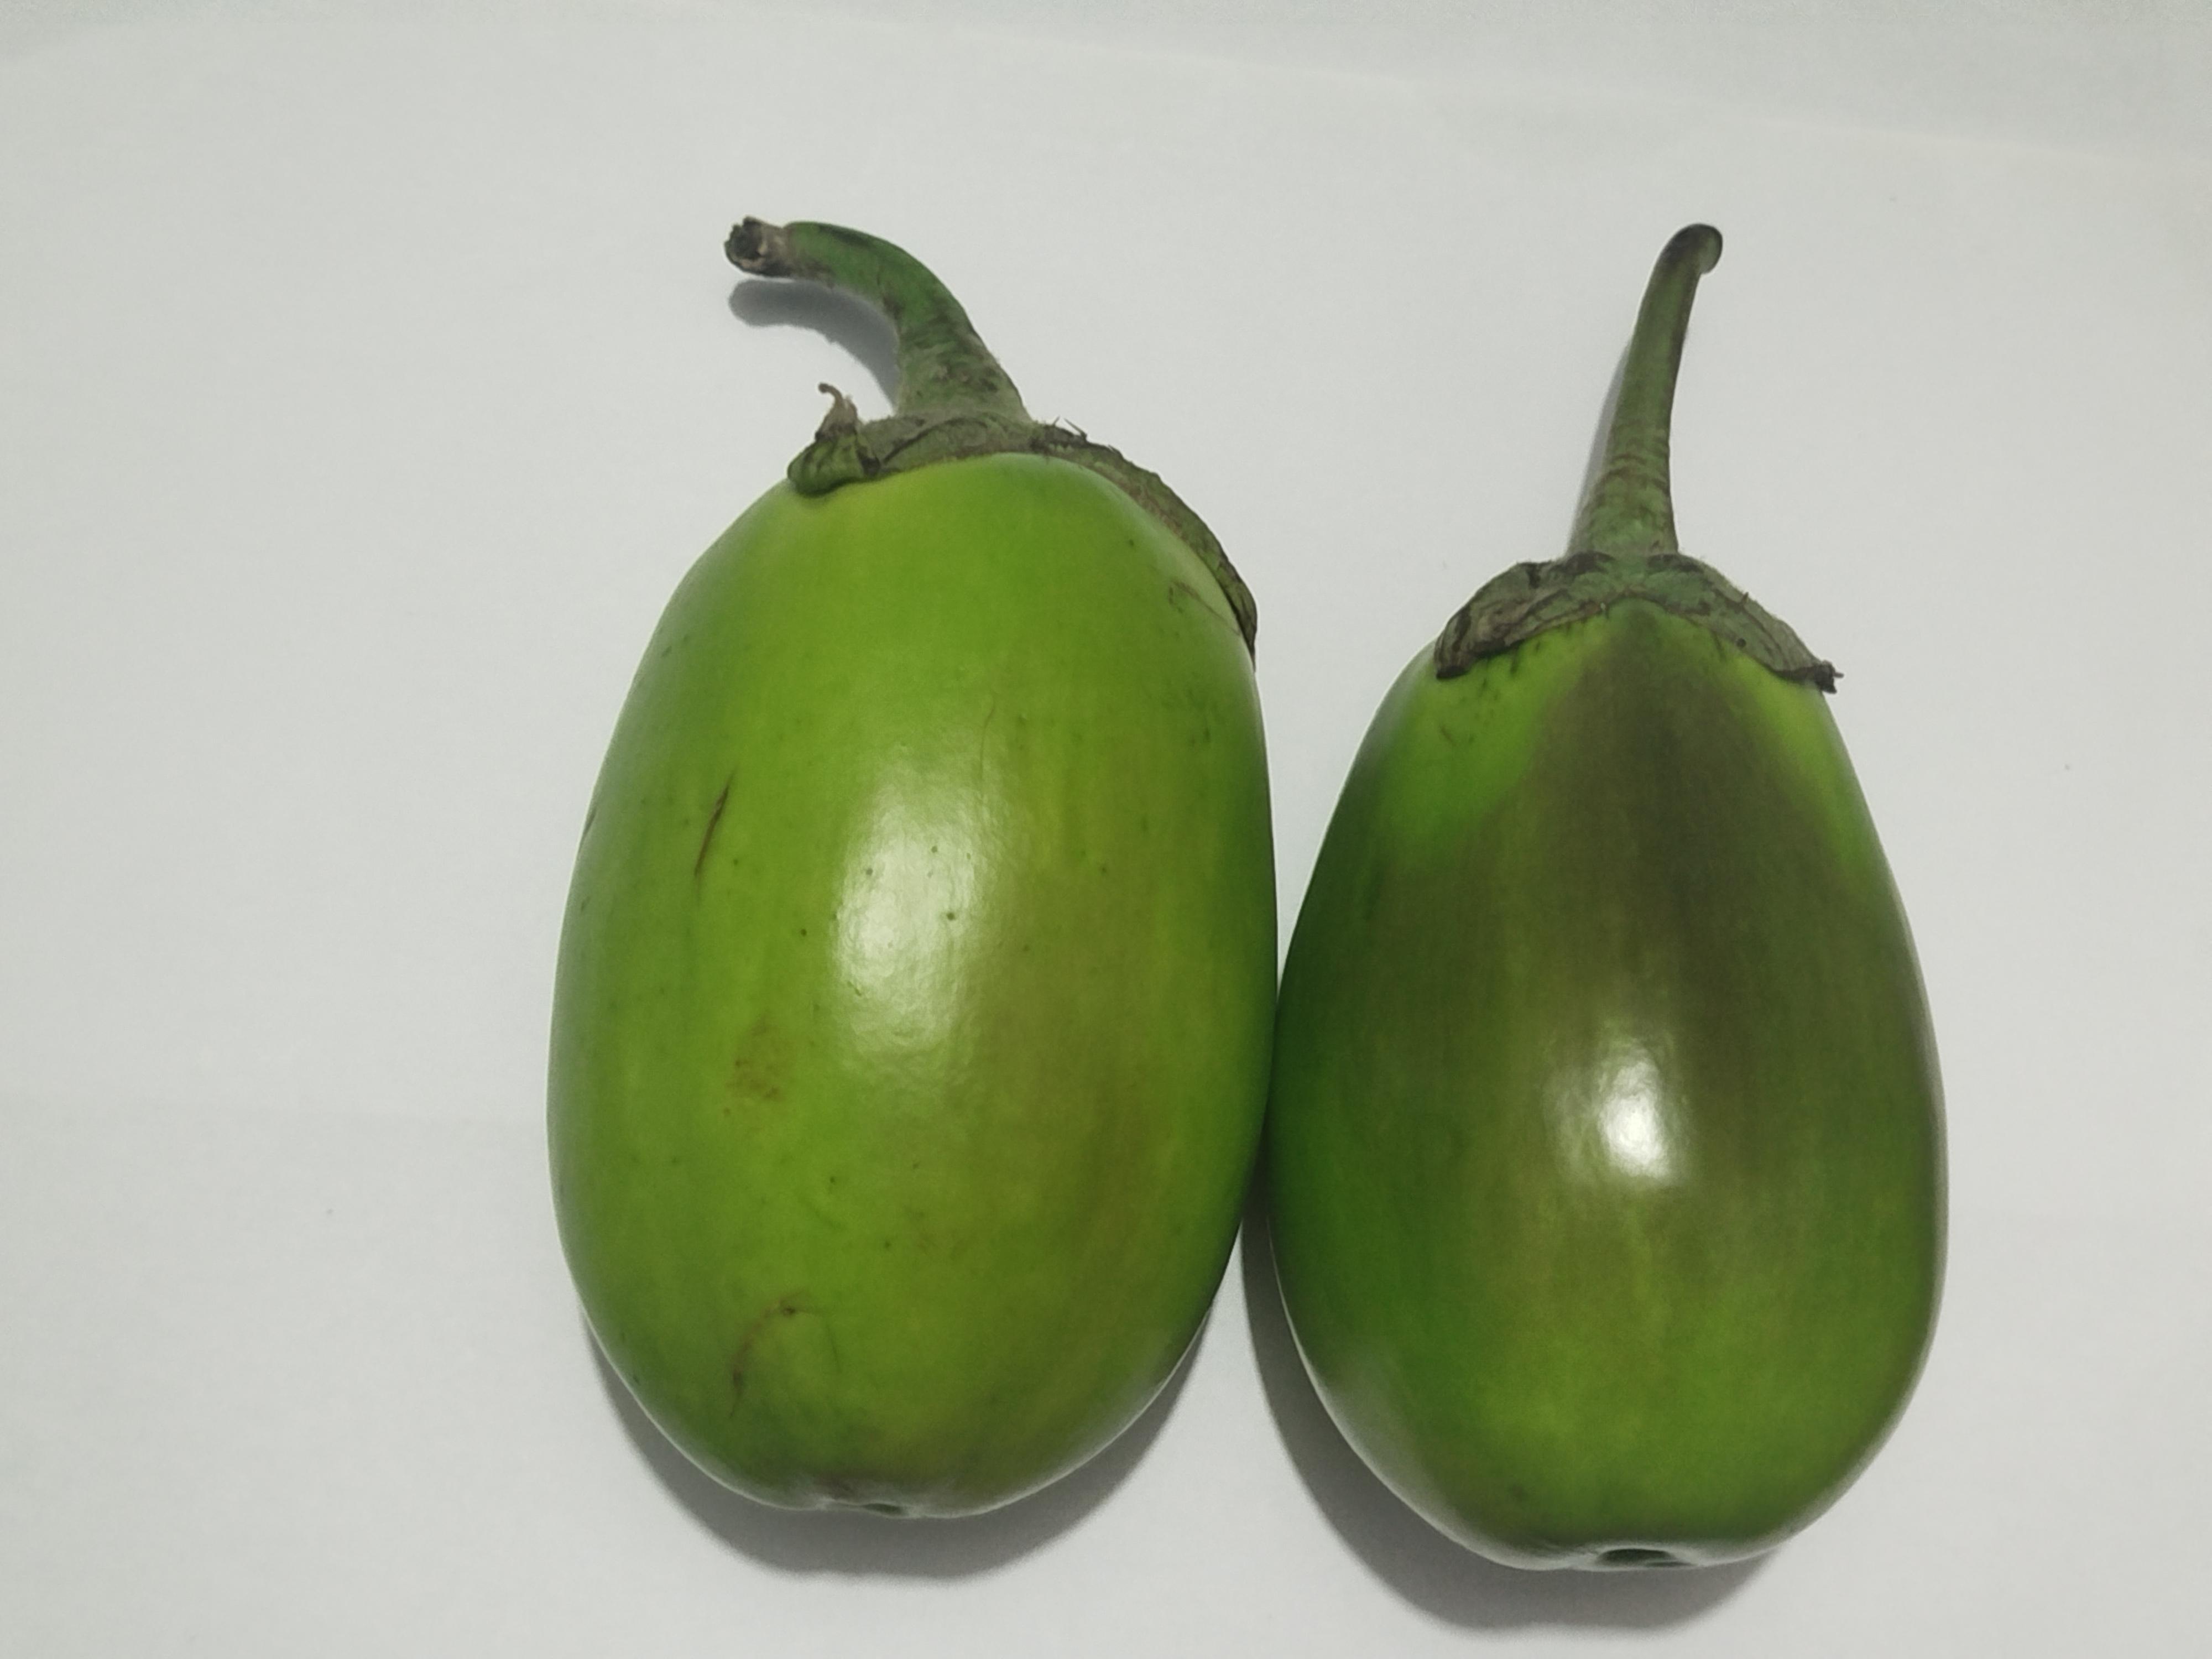
Label: Brinjal